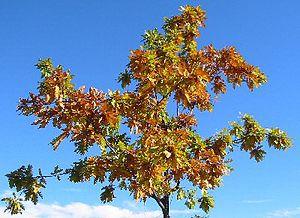
Feuilles d'un chêne chevelu en automne. Photo personnelle pris à Toulouse près de la Cité de l'Espace en octobre 2004.
L’automne est l'une des quatre saisons de l’année dans les zones tempérées. L'automne suit l'été et précède l'hiver.
Le Chêne chevelu ou Chêne lombard ou Chêne cerris, est une espèce d'arbres monoïques de la famille des Fagacées originaire du sud de l'Europe et d'Asie Mineure.